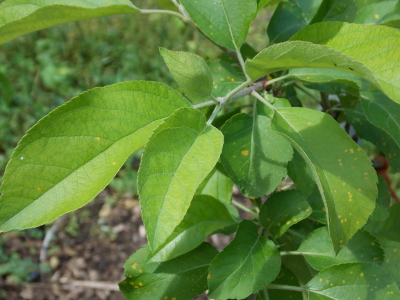
Labels: Apple leaf, Apple leaf, Apple leaf